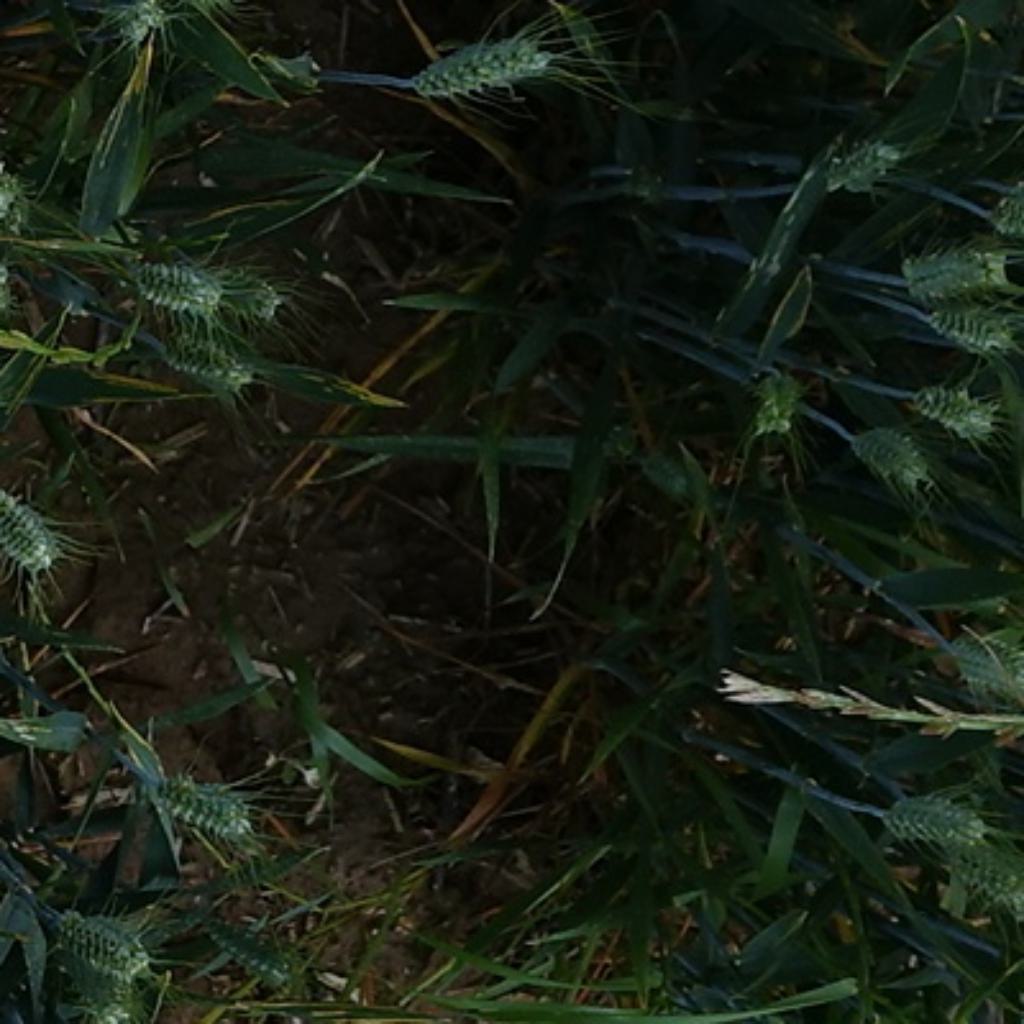
Country: France
Location: VLB
Wheat development stage: Filling